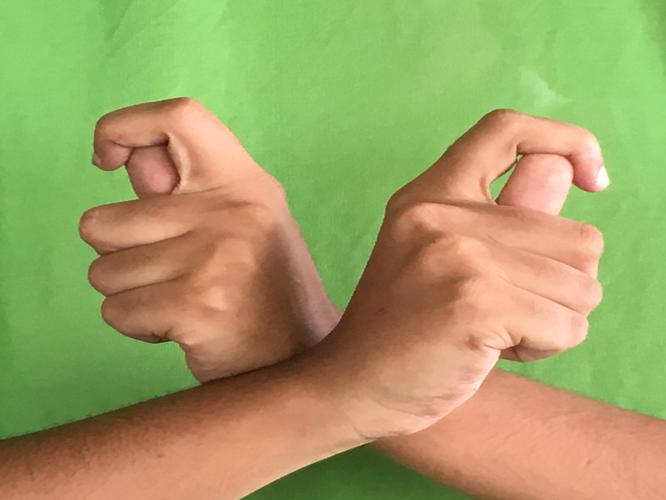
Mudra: Berunda
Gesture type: double_hand